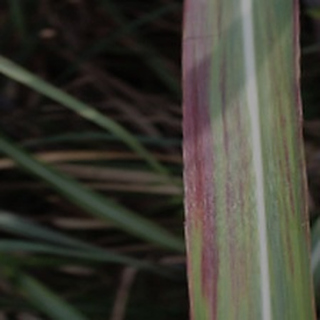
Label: sugarcane_bacterial_blight